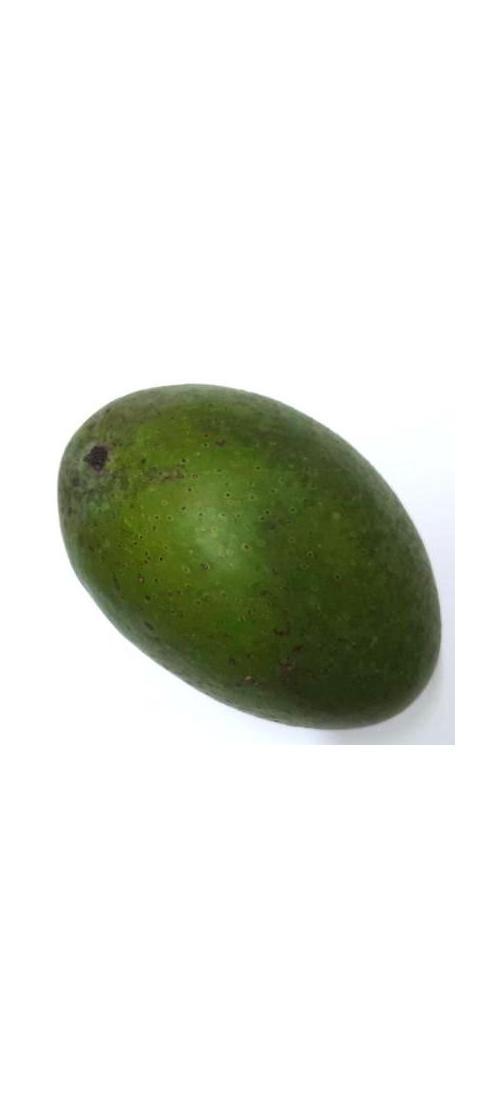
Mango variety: Ashshina Zhinuk